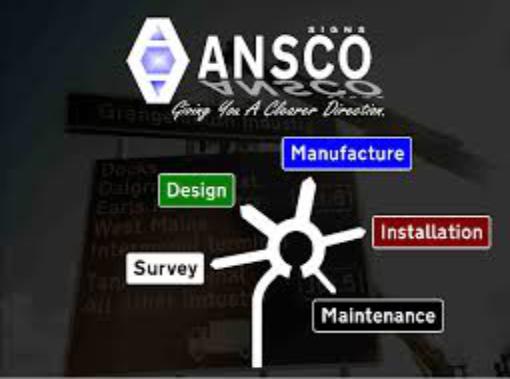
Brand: Ansco
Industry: Electronic